Avellino

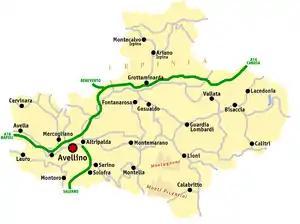

Avellino is served by two access points ("Avellino Est/East" and "Avellino Ovest/West") on the A16 Autostrada (originally numbered A17, and known also as "Autostrada of the two seas") which runs approximately west–east and links Naples to the west with Canosa di Puglia and Bari on the farther side of the country. Near Naples the A16 connects with the A3 Autostrada, ensuring good road access with the principal population centres across Italy. Also important is the so-called "Ofantina" superstrada (dual carriageway) linking with several locally important towns to the east and south, en route to Salerno.